Windhoek Central Hospital

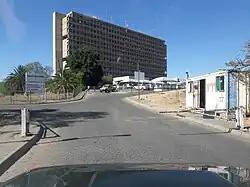
Windhoek Central Hospital - Mapillary

Windhoek Central Hospital is a public hospital in Windhoek, Namibia. Together with the Katutura State Hospital, it is one of two State Hospitals in the city. The hospital was commissioned in 1982, and opened in 1984.